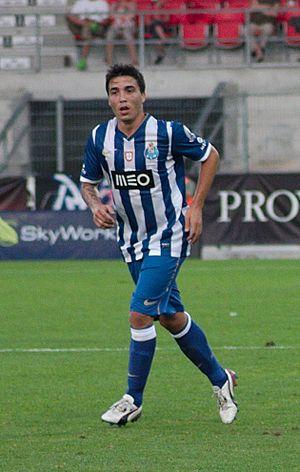
Josué Filipe Soares Pesqueira, plus connu sous le nom de Josué, né le 17 septembre 1990 à Ermesinde au Portugal, est un footballeur international portugais évoluant au poste de milieu de terrain au Hapoël Beer-Sheva.